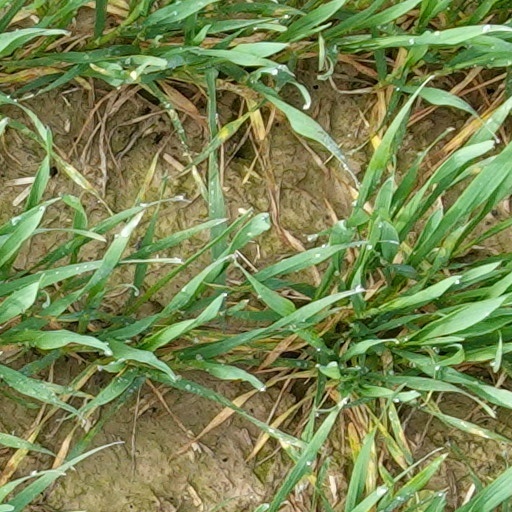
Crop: wheat